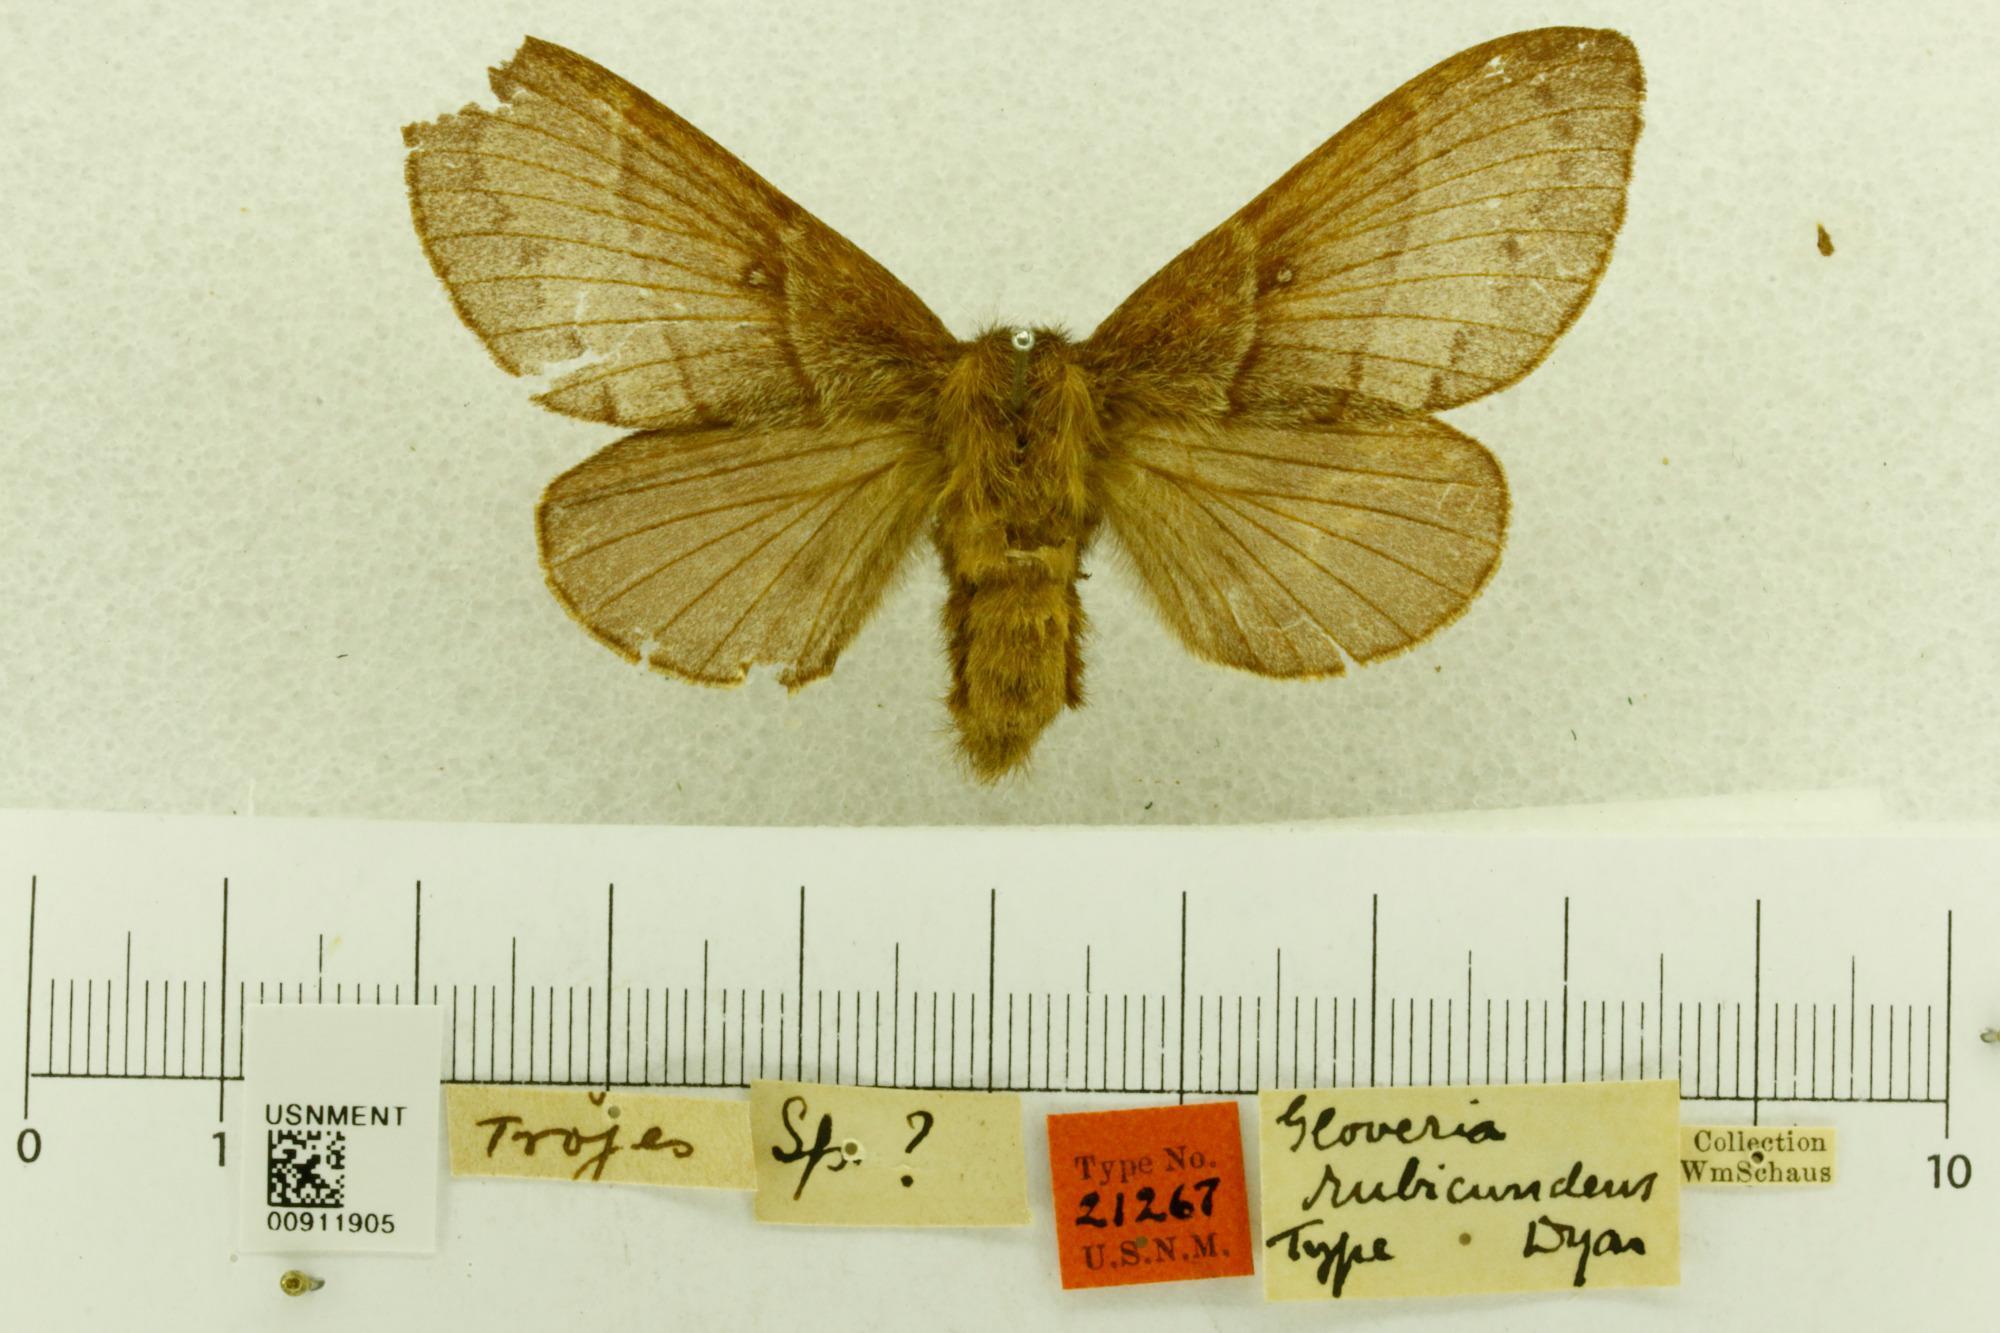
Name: Gloveria rubicundens
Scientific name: Gloveria rubicundens Dyar, 1918
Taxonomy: Animalia, Arthropoda, Insecta, Lepidoptera, Lasiocampidae
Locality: Trojes